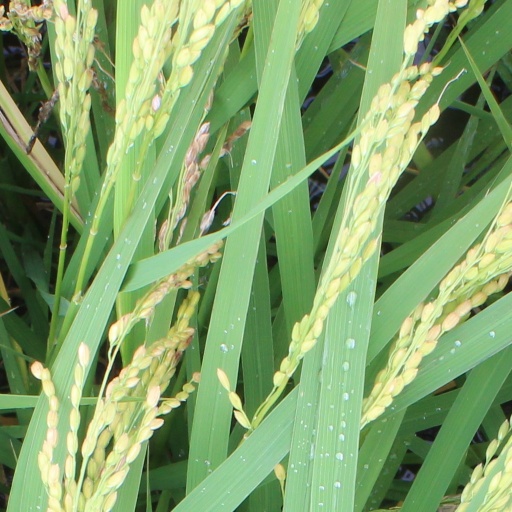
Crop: rice